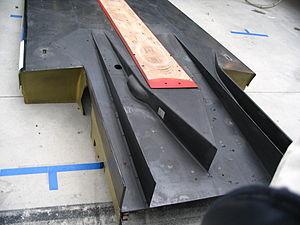
L'effet de sol est un phénomène aérodynamique qui concerne la portance et la traînée d'une surface en mouvement à proximité du sol, comme la voilure d'un aérodyne ou la face interne du plenum d'un navire à coussin d'air. L'effet de sol peut être utilisé pour générer une déportance dans le cas d'une voiture de course.